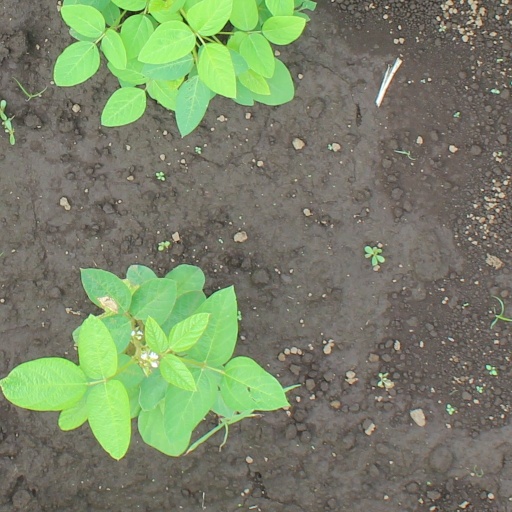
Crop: soybean